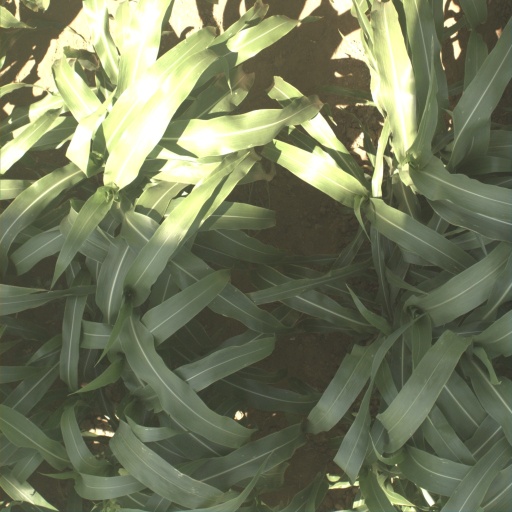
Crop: sorghum